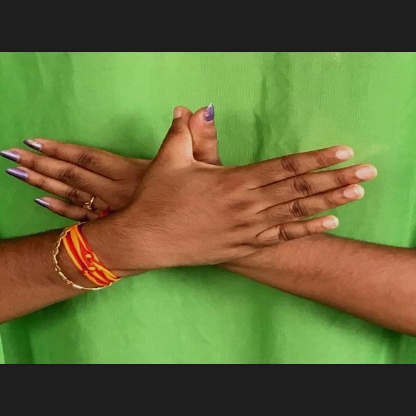
Mudra: Garuda